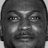
Emotion: neutral